A Blonde for a Night

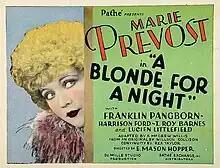
Lobby card

A Blonde for a Night is a 1928 American silent comedy film directed by E. Mason Hopper and F. McGrew Willis and starring Marie Prevost, Franklin Pangborn and Harrison Ford.